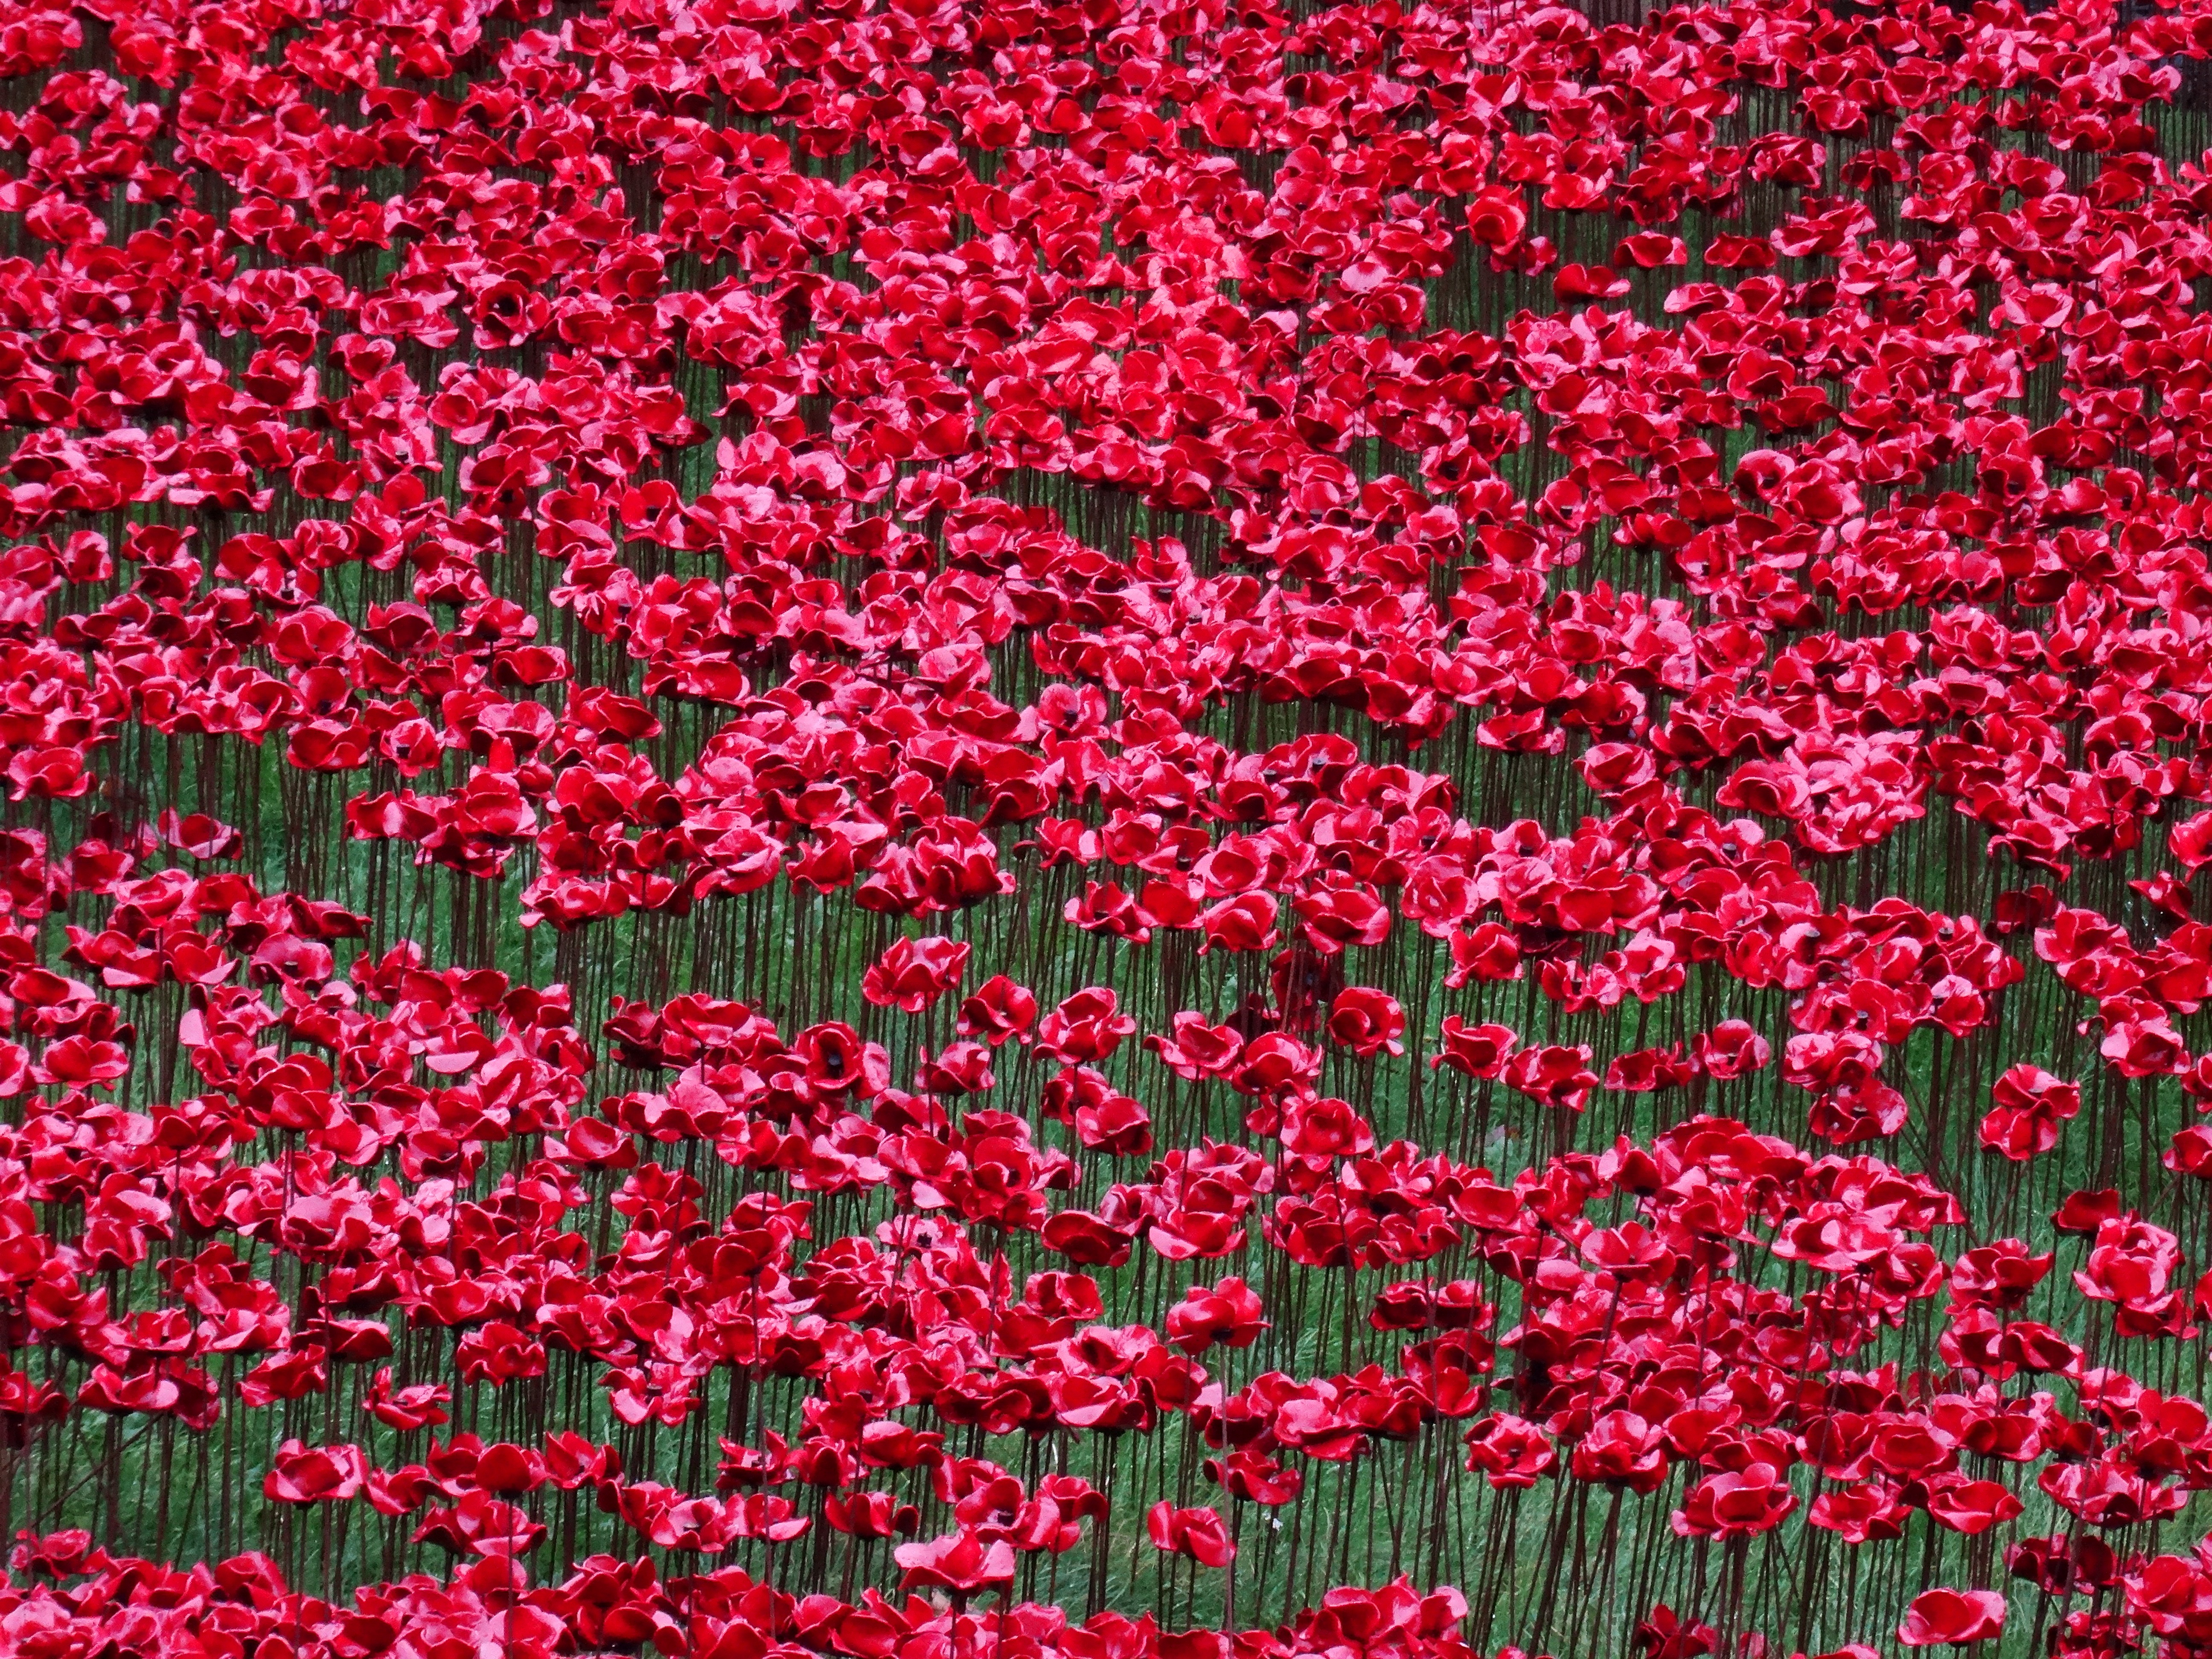
plant, flower, petal, tulip, red, memory, botany, flora, prato, shrub, installation, poppies, ceramics, tower of london, flowering plant, world war i, annual plant, land plant